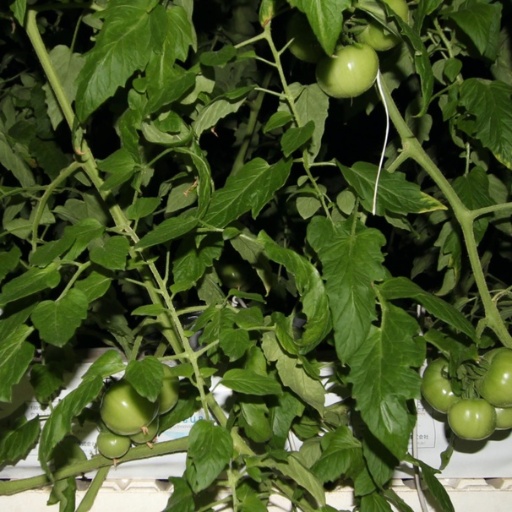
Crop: tomato